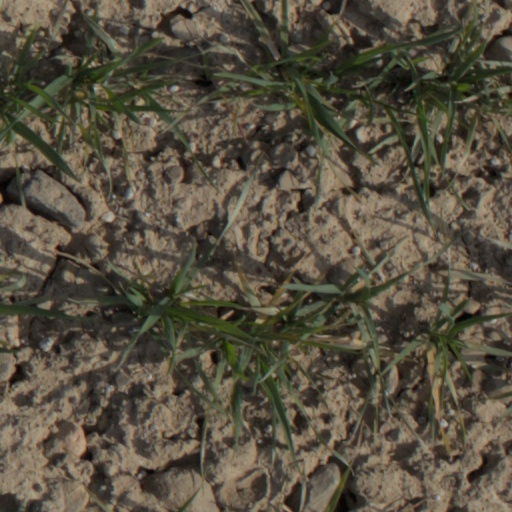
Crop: wheat